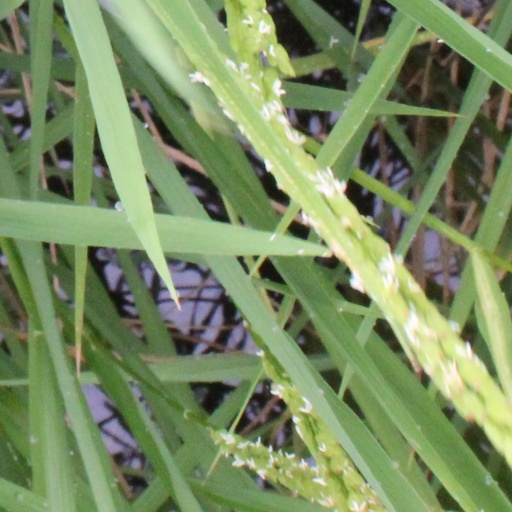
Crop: rice